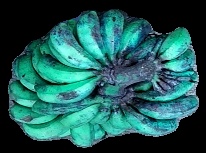
Variety: rasbale
Grade: grade3